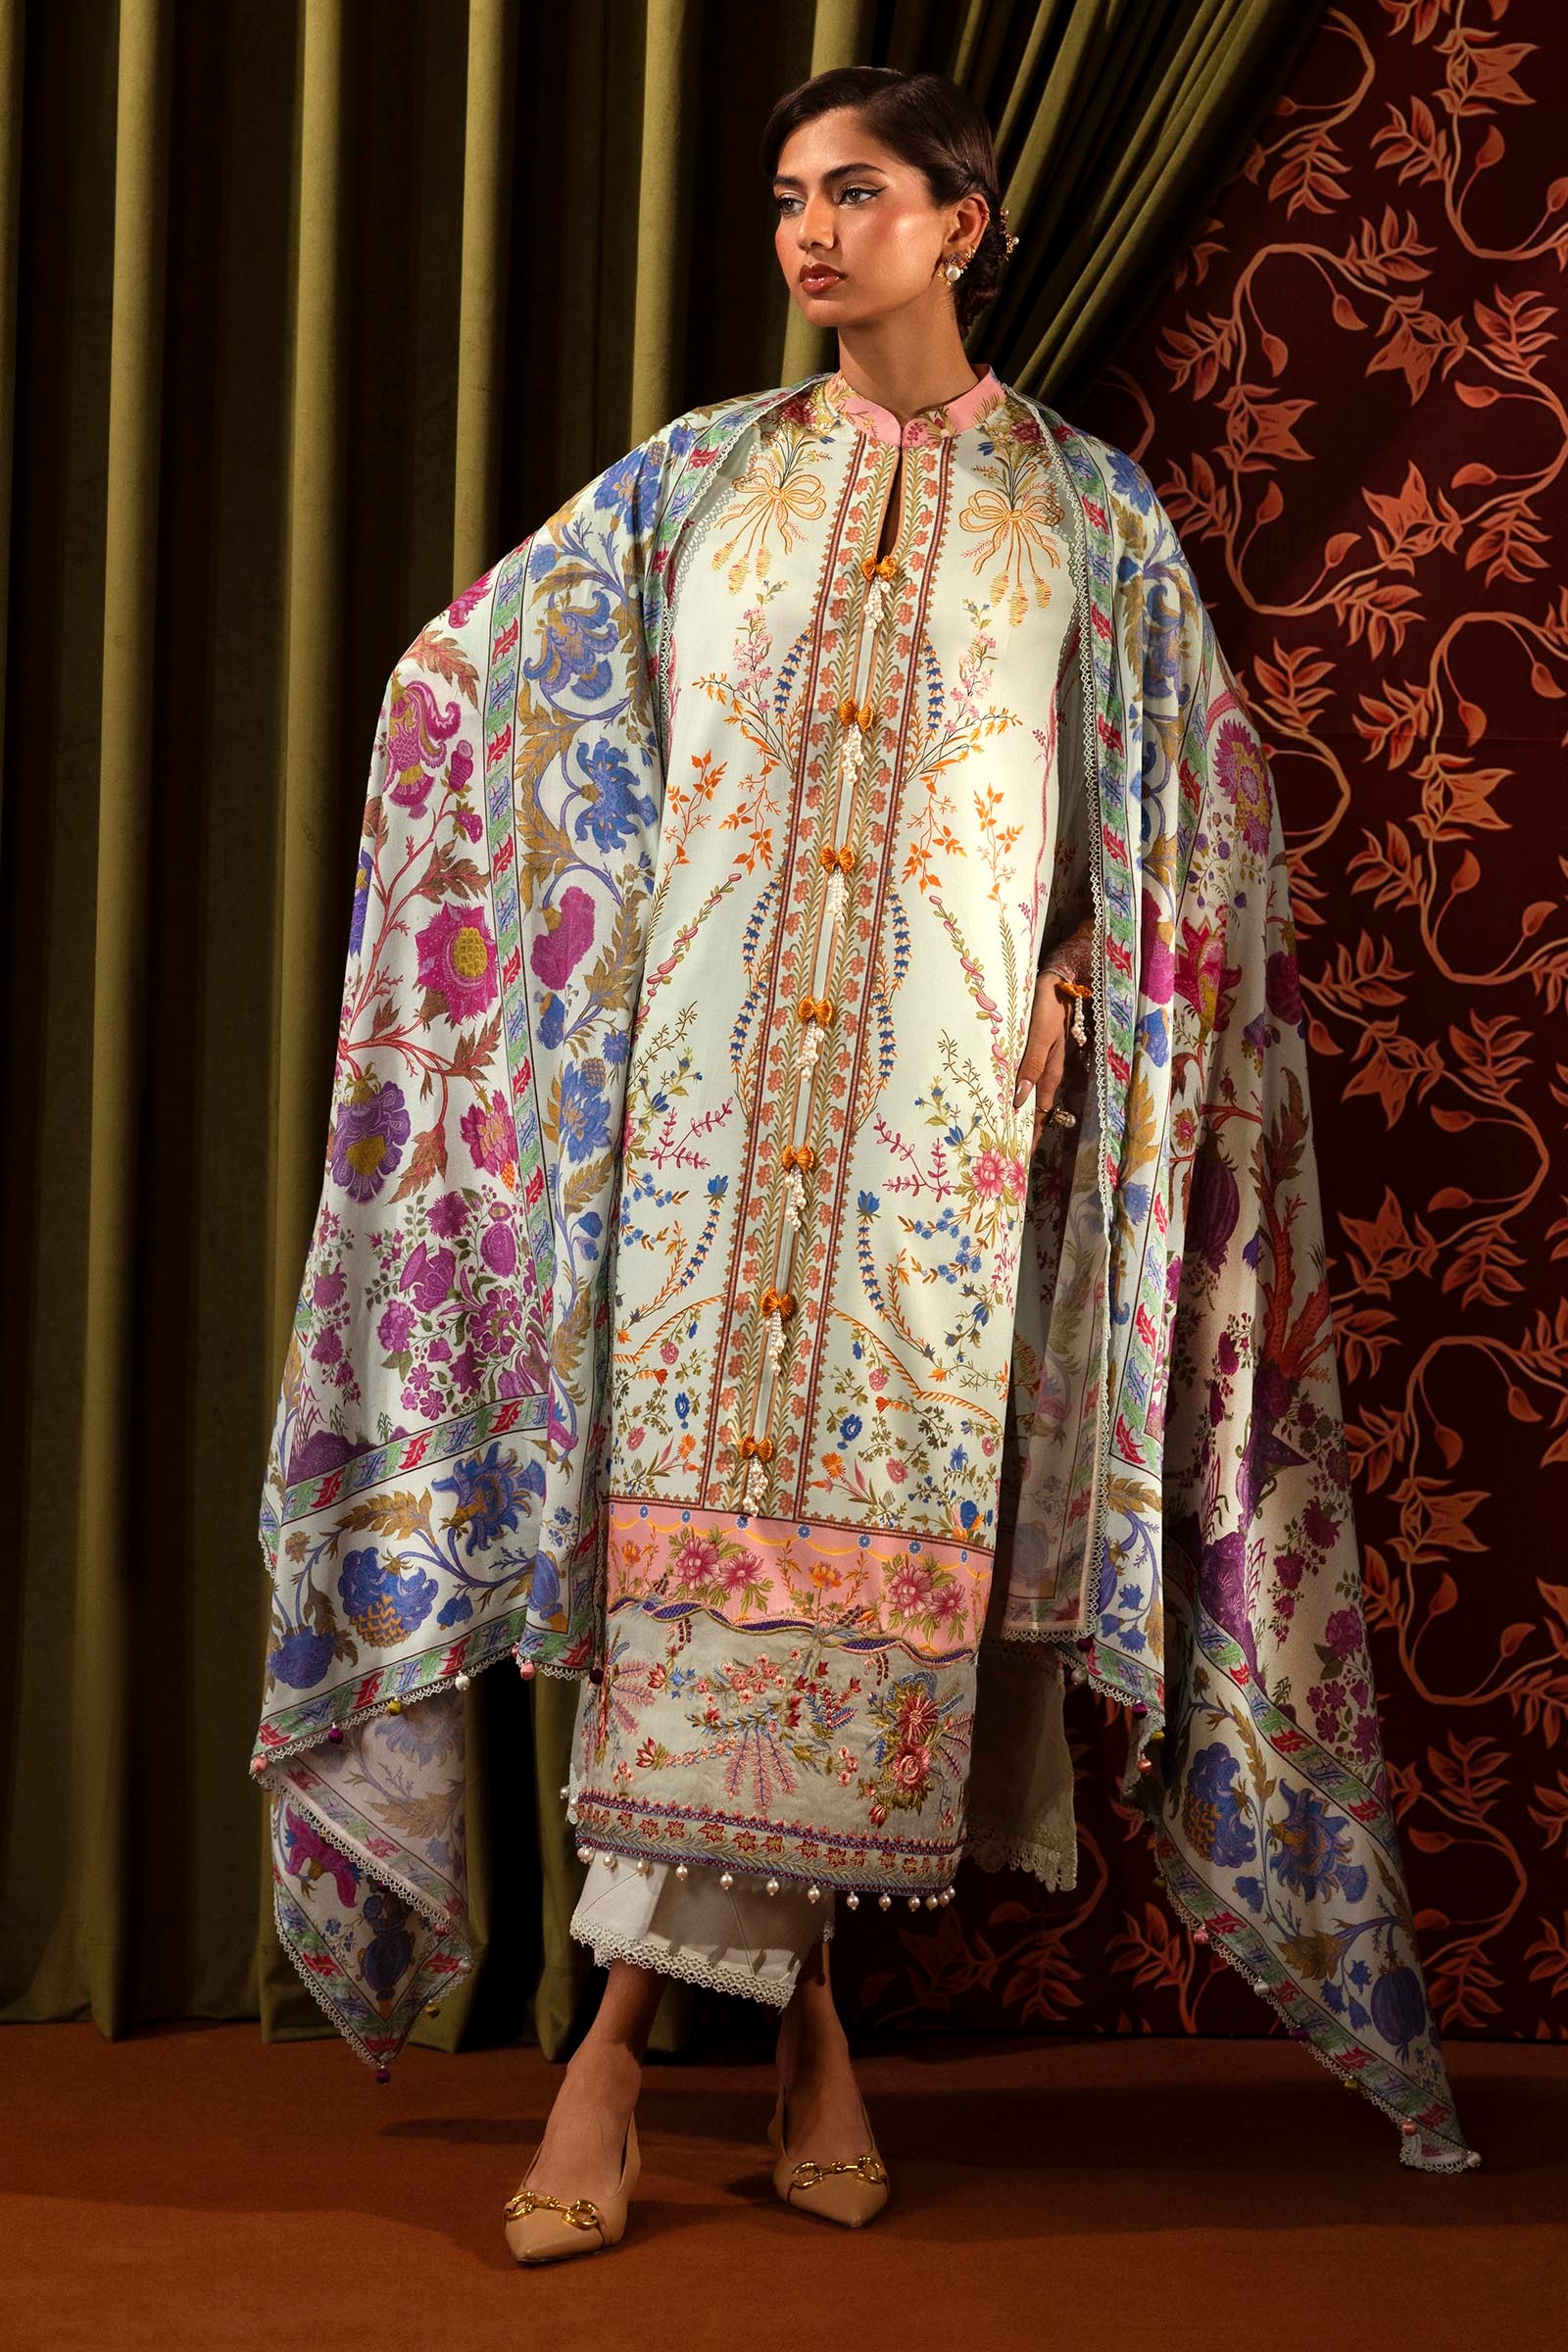
blue multi embroidered salwar suit